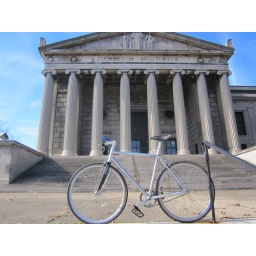
My bike in front of a majestic building in Youngstown, OH.